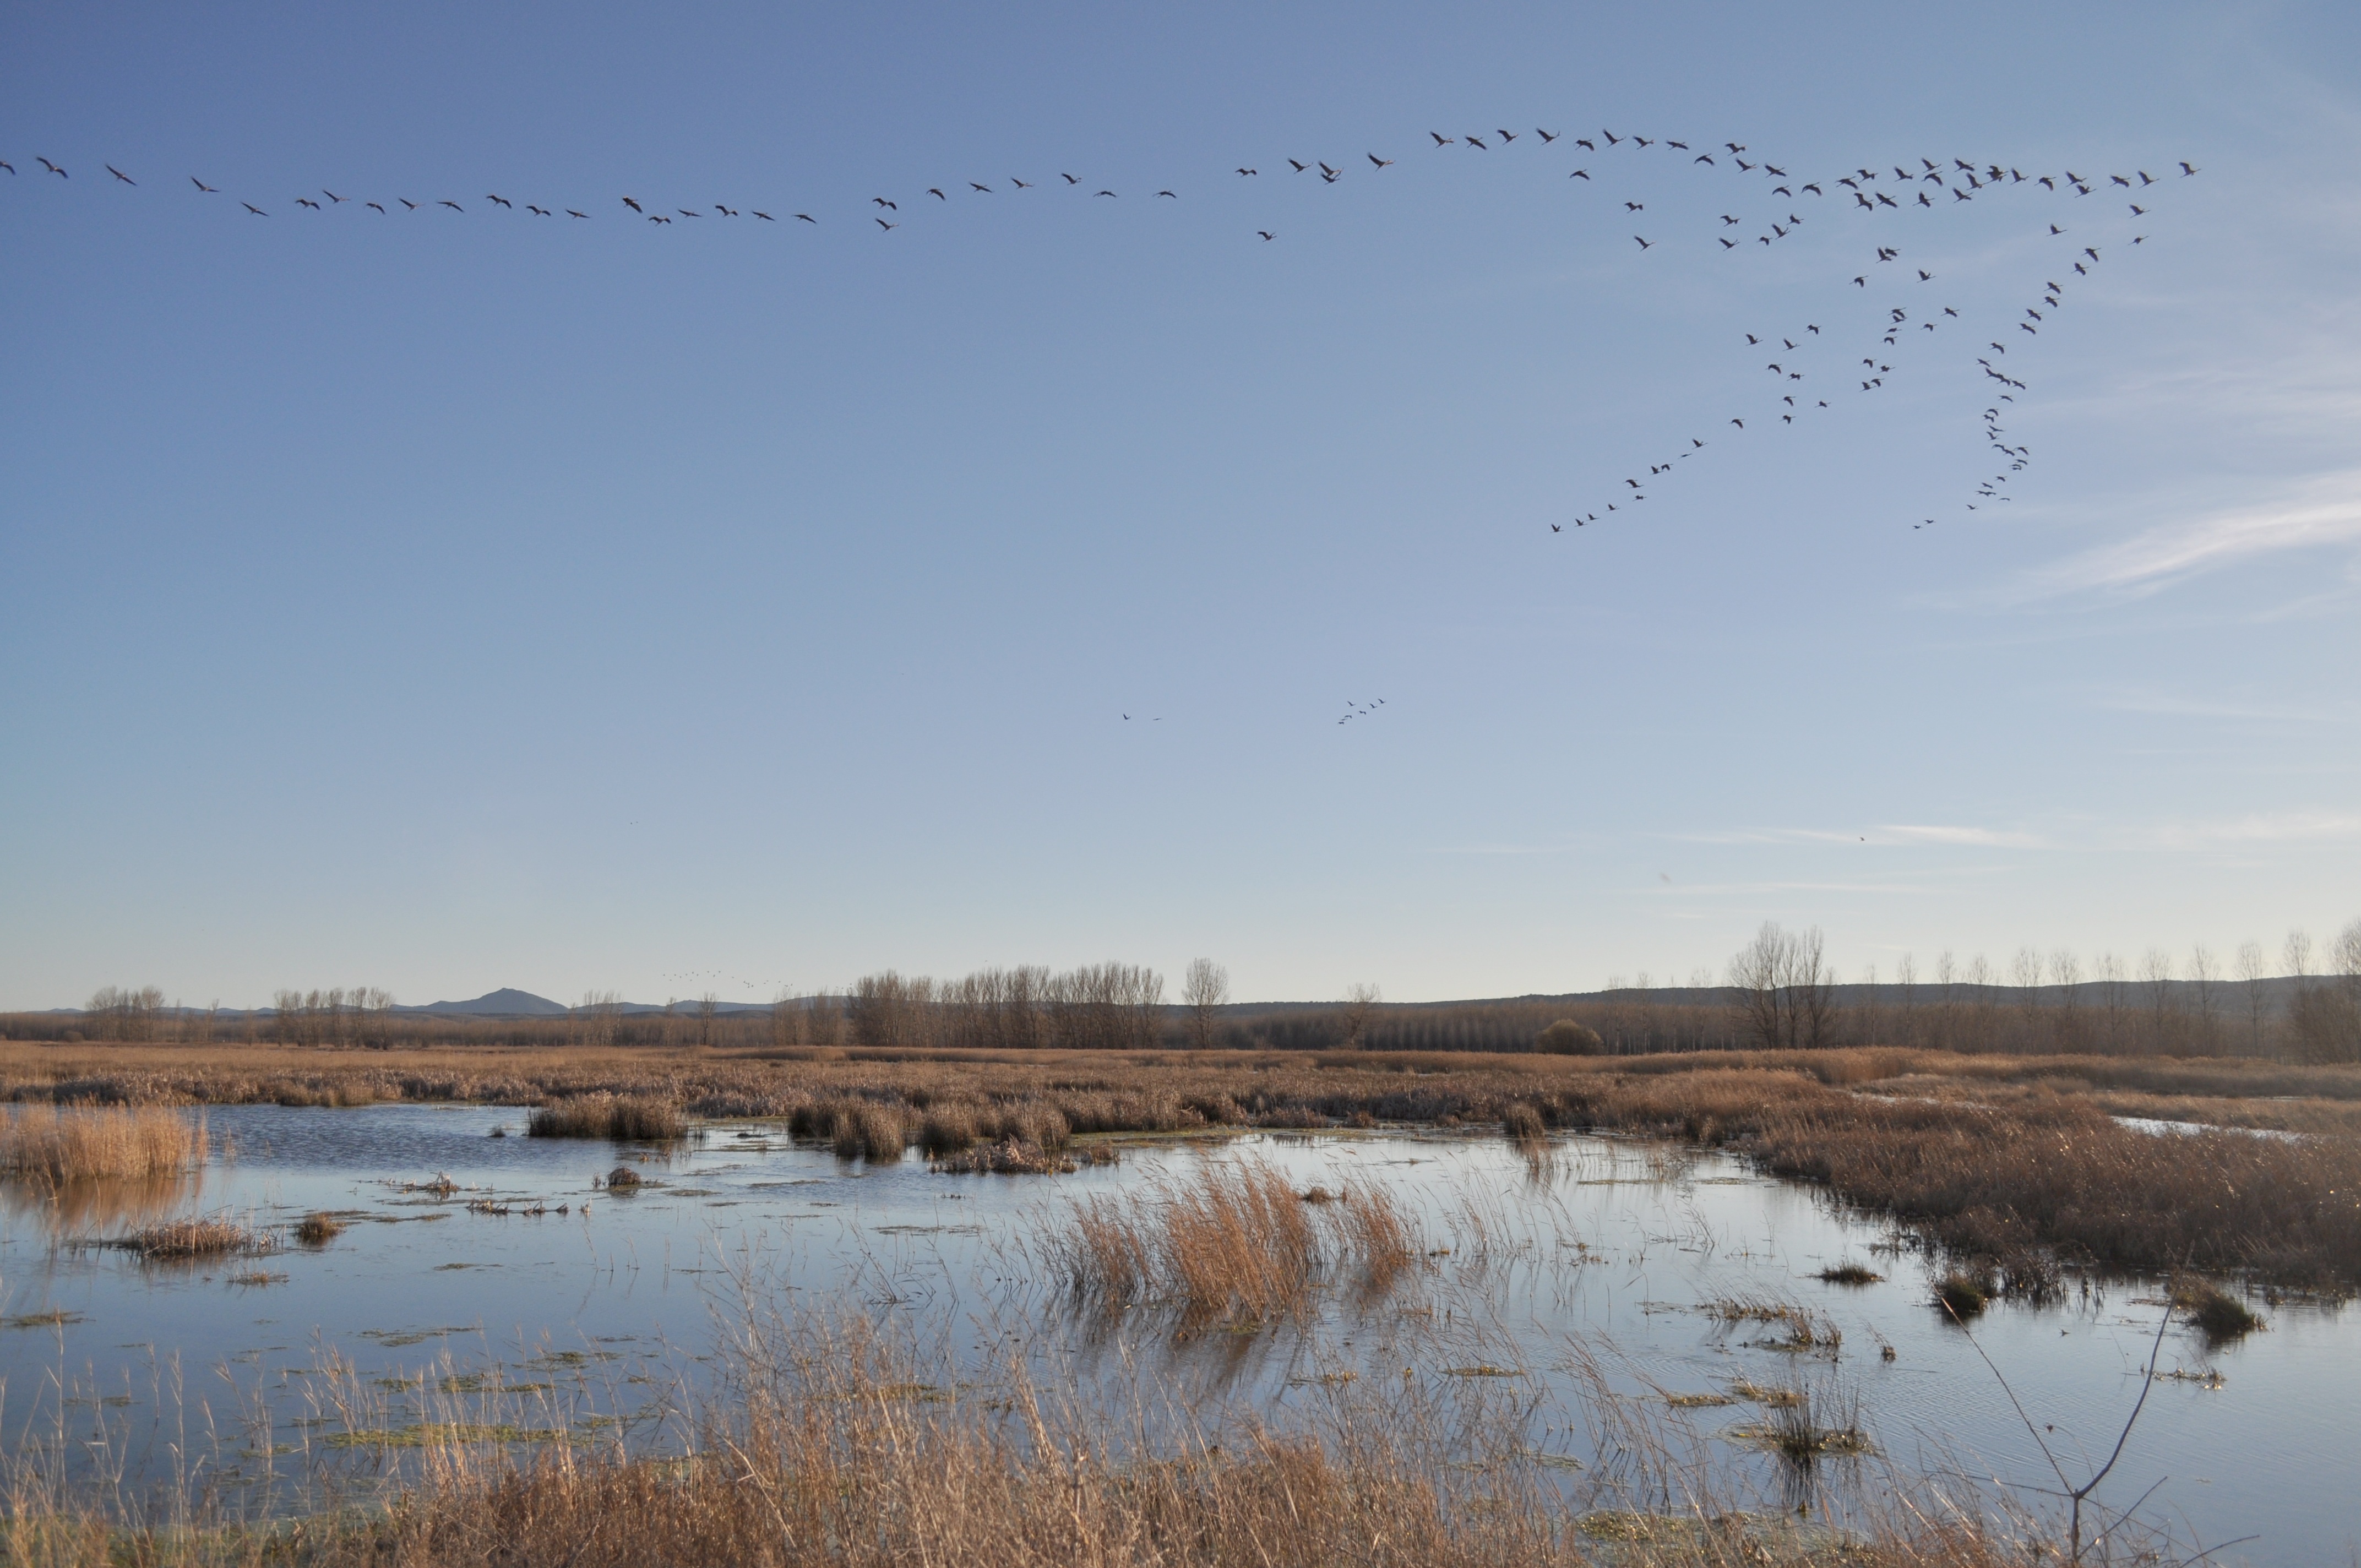
landscape, water, nature, marsh, swamp, winter, morning, shore, lake, frost, river, flock, pond, reflection, peace, reservoir, waterway, birds, polder, animals, wetland, bog, laguna, habitat, waterfowl, water bird, ecosystem, tundra, salt marsh, mudflat, natural environment, atmospheric phenomenon